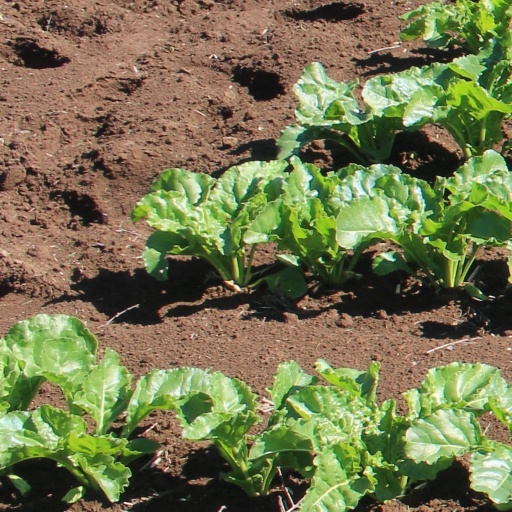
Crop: sugar beet